Question: Please indicate a possible affordance area of the couch that can be used for sitting
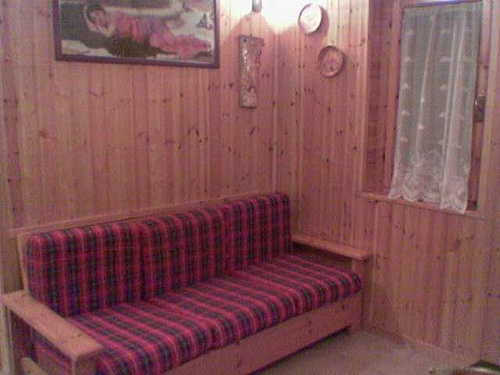
Answer: [65.5, 248, 360.5, 375]